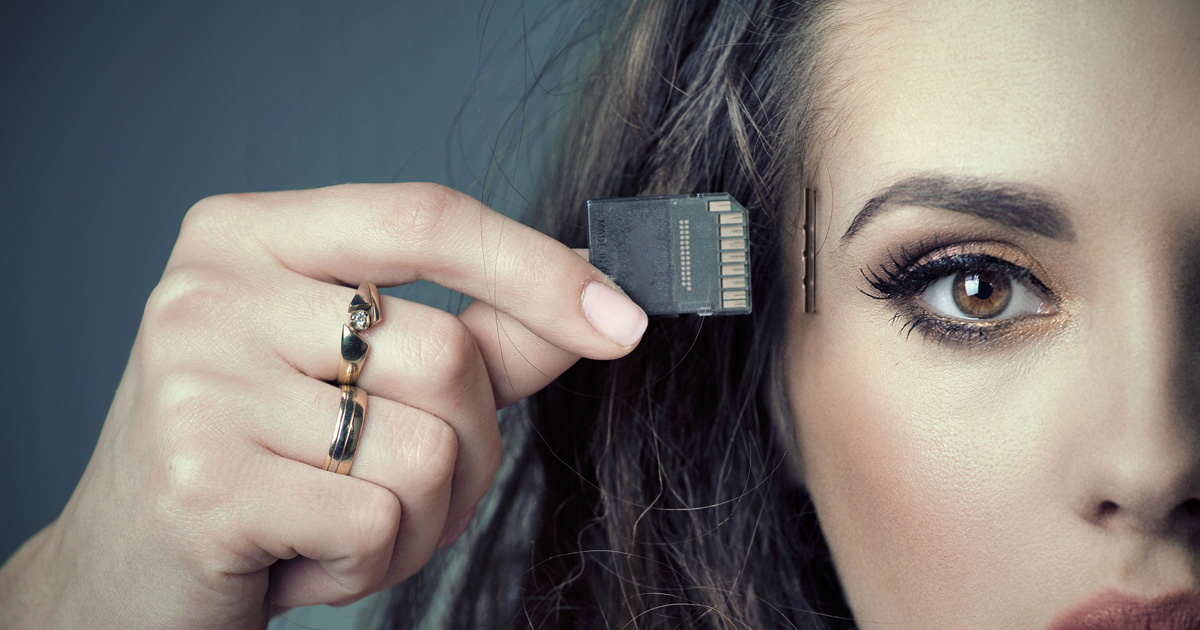
Gender: women